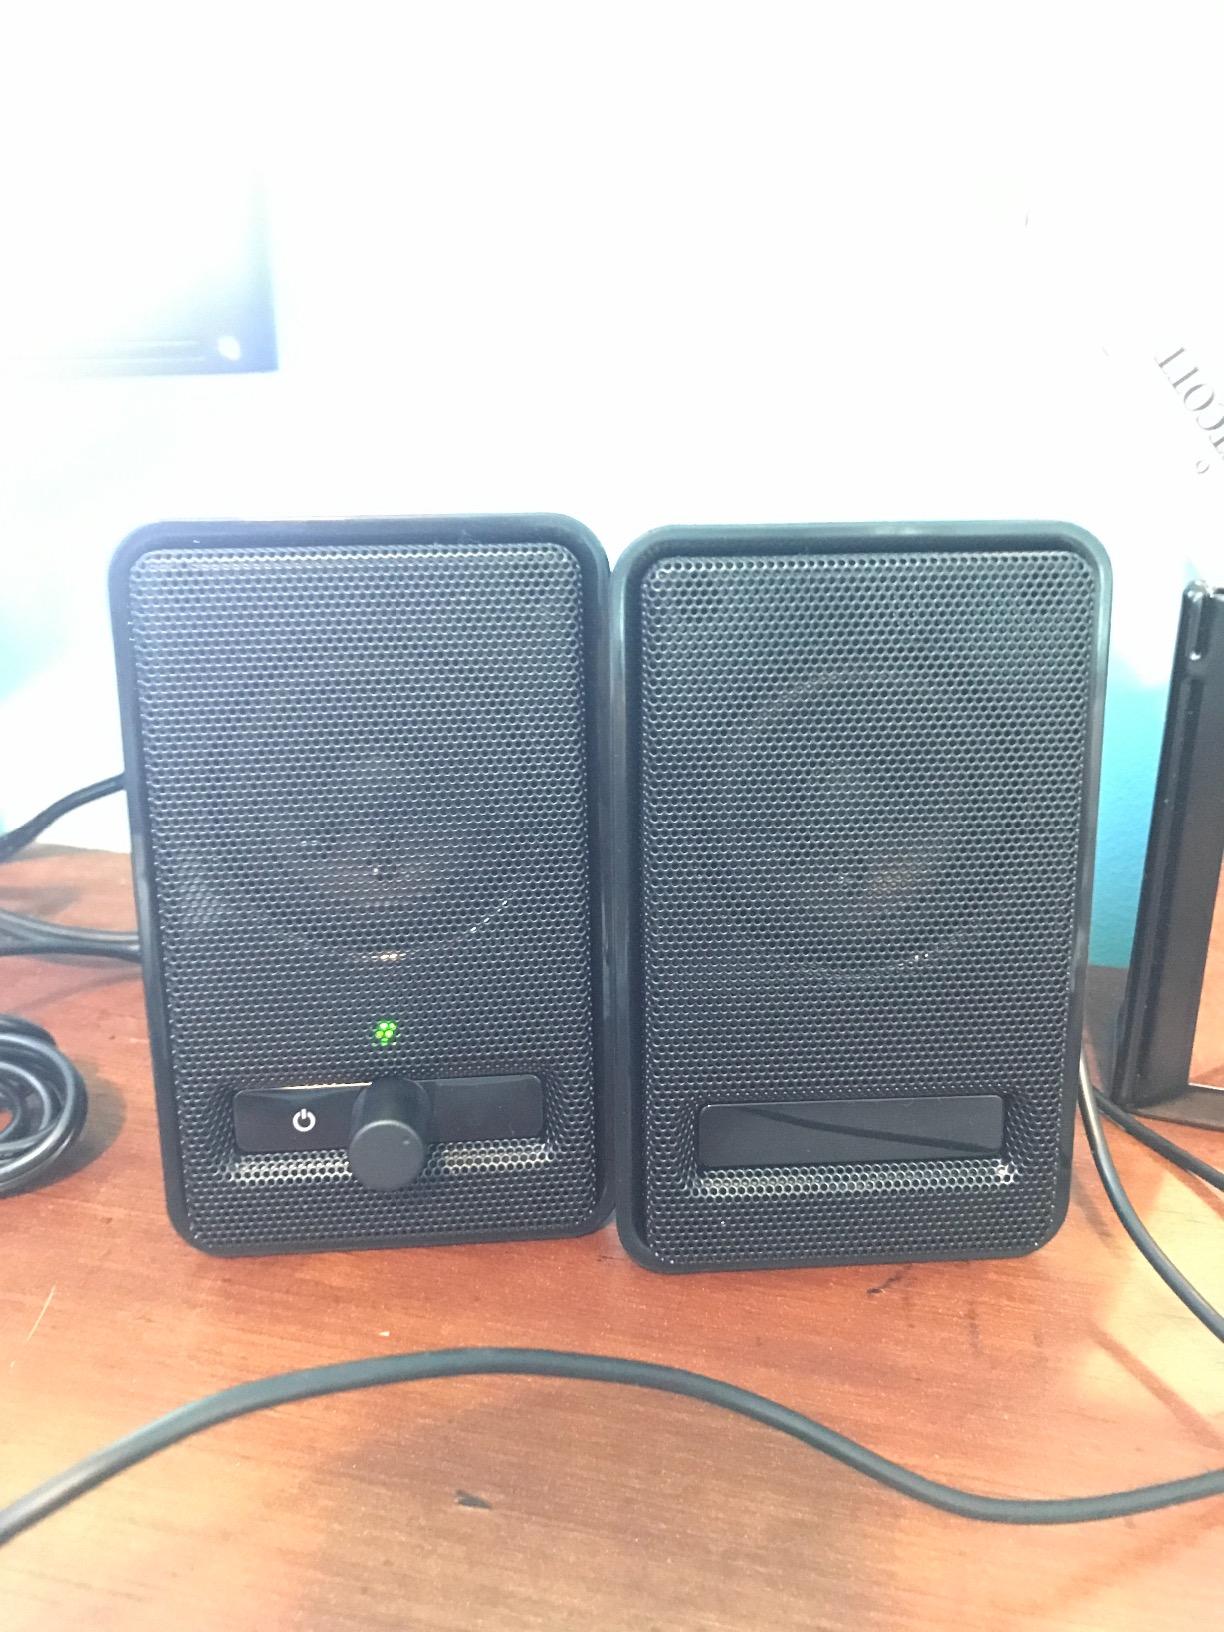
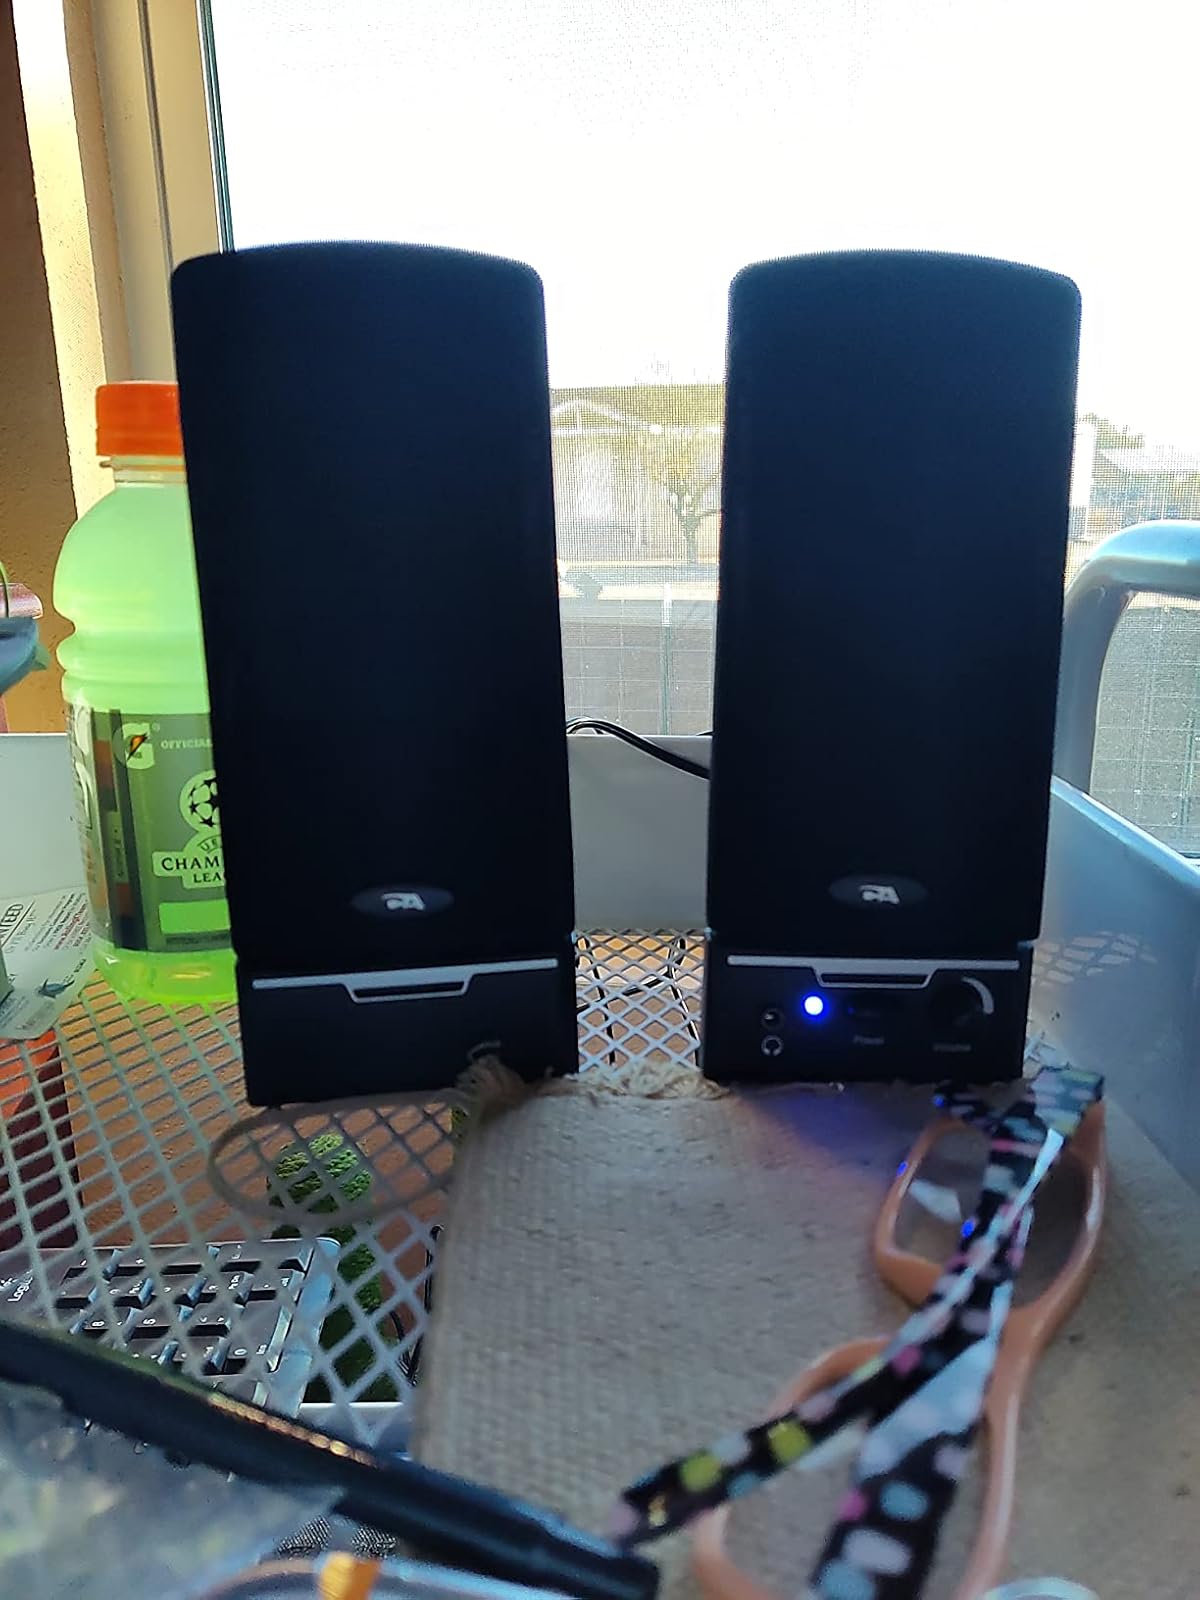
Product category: speaker
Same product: no